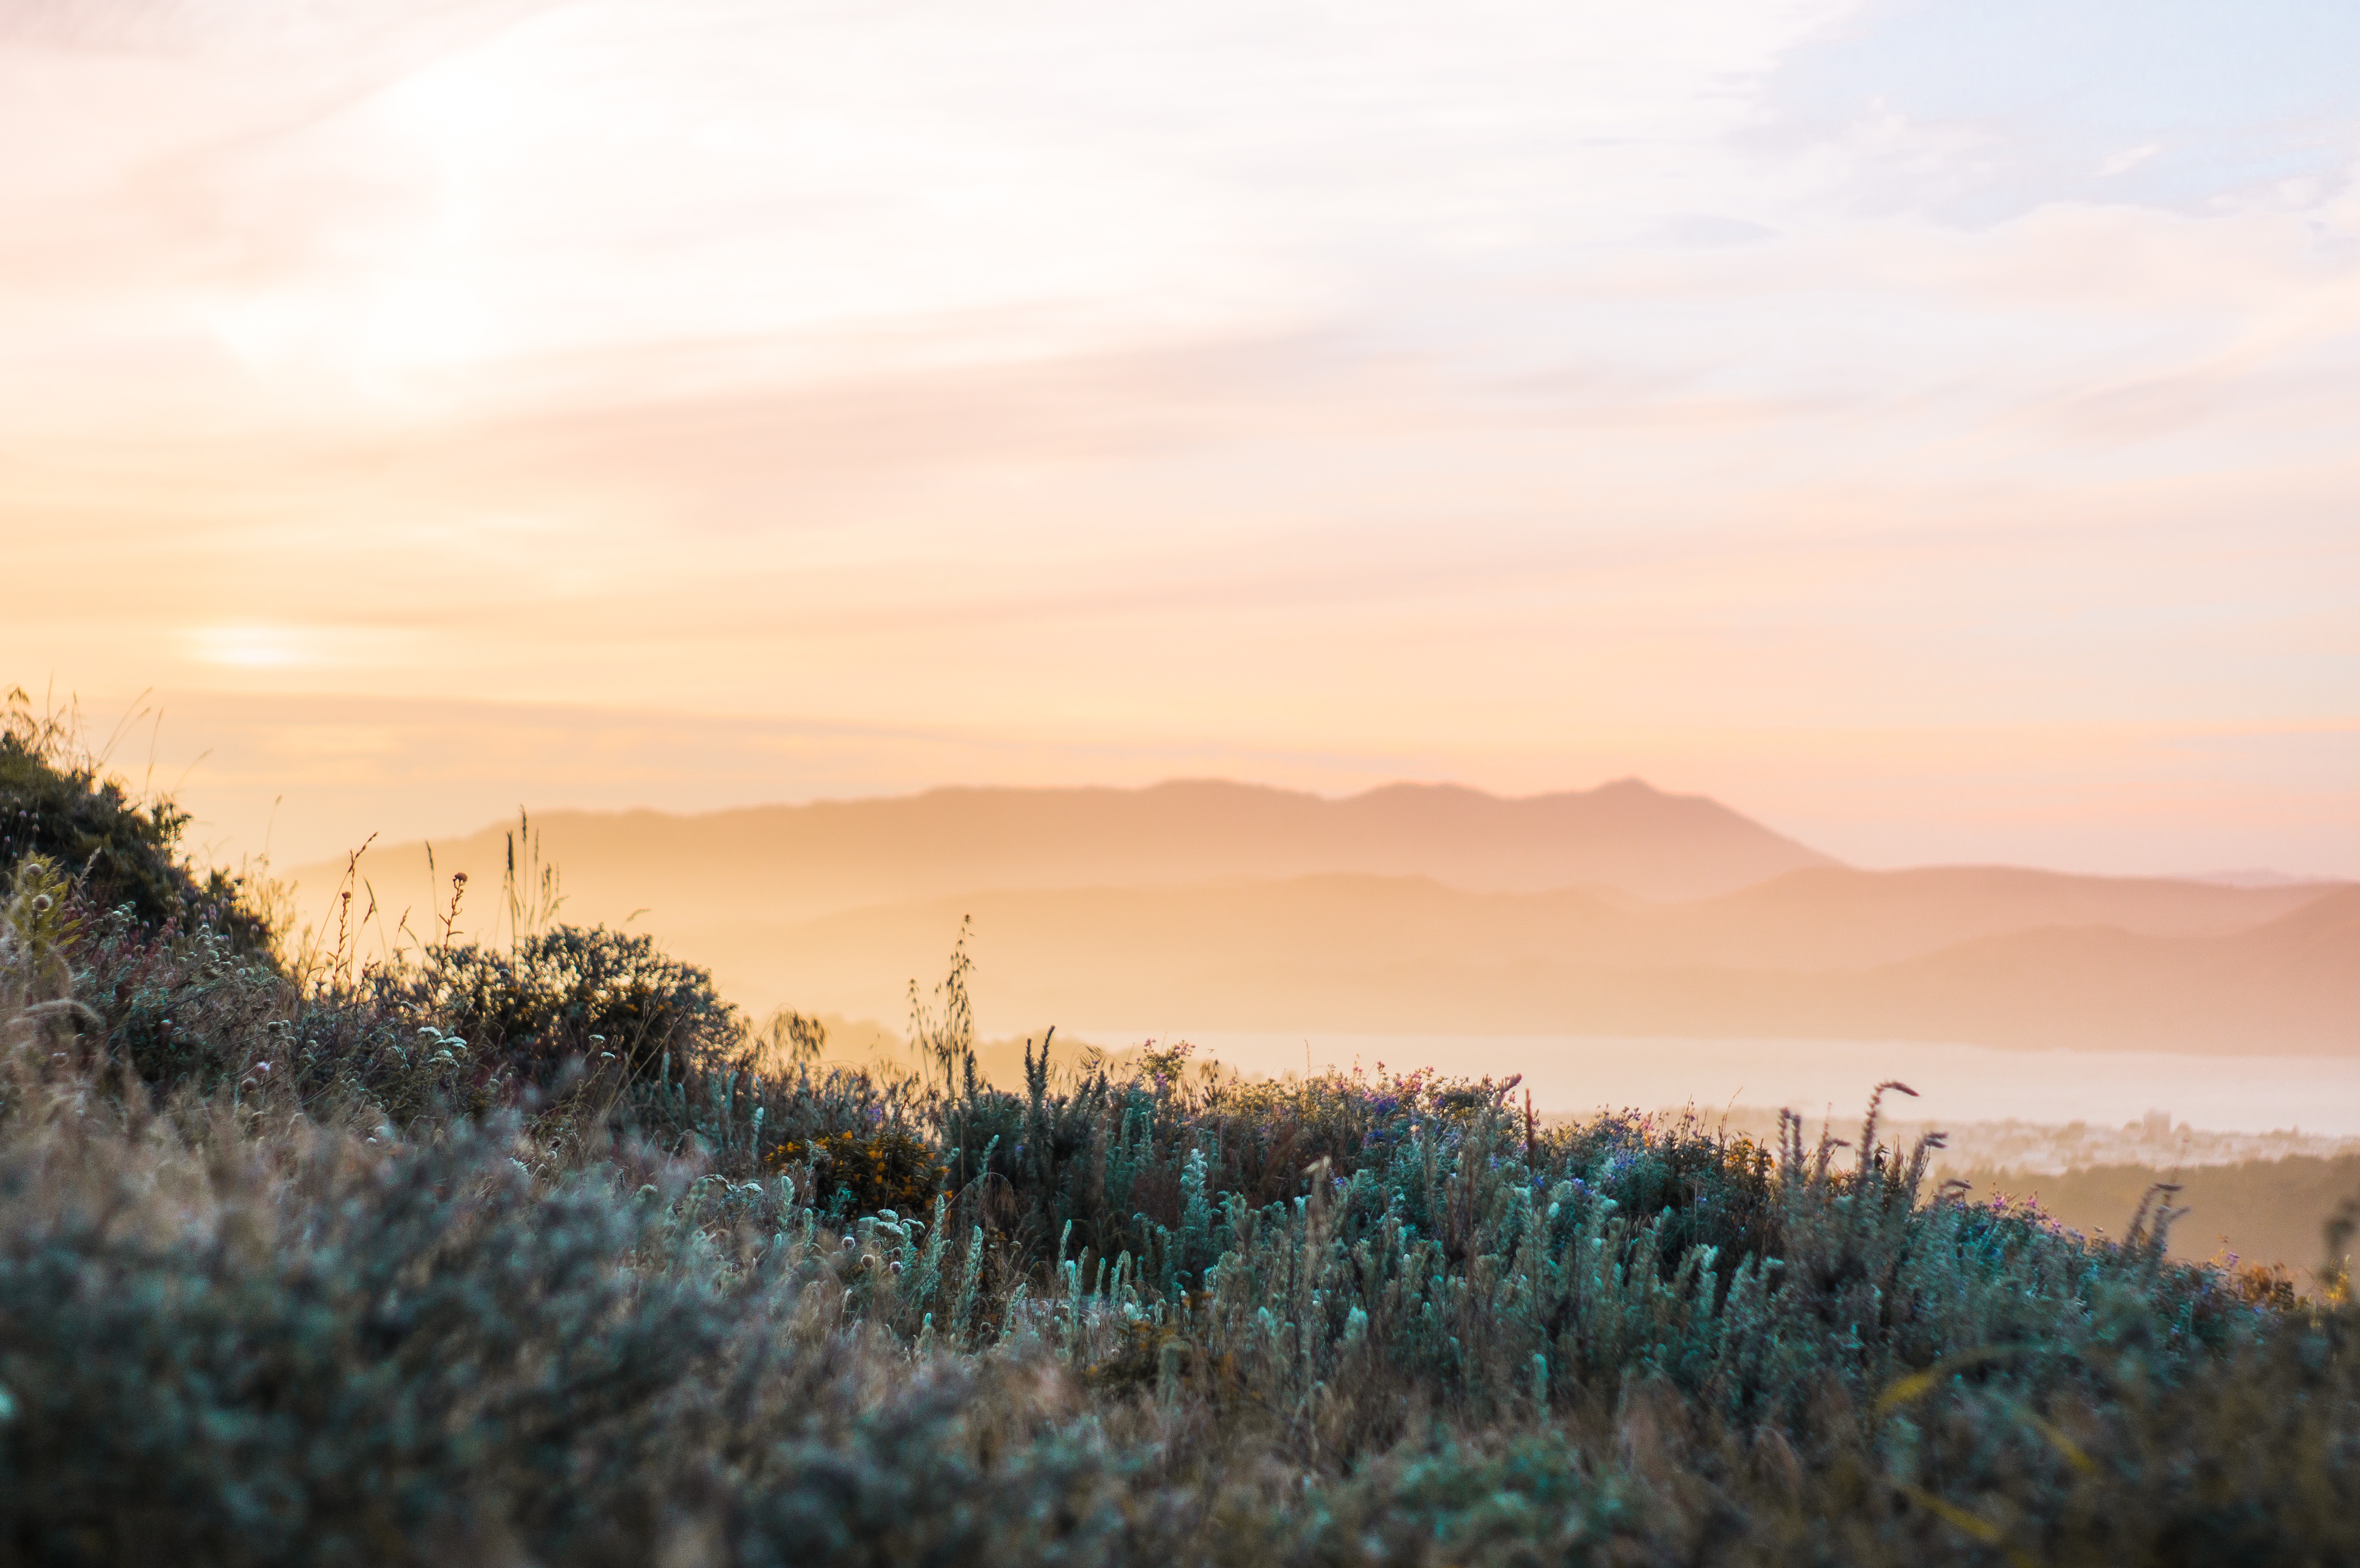
beach, landscape, sea, coast, nature, grass, sand, horizon, cloud, sky, sunrise, sunset, field, prairie, sunlight, morning, hill, shore, flower, dawn, dusk, evening, agriculture, rural area, natural environment, atmospheric phenomenon, grass family